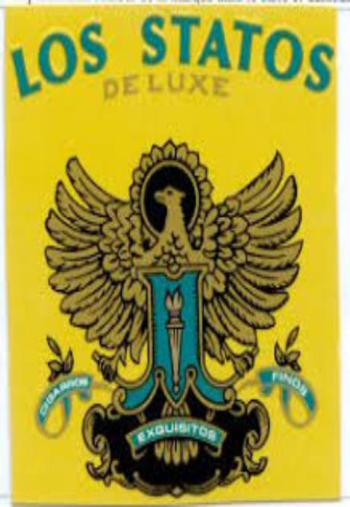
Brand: los statos de luxe
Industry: Necessities